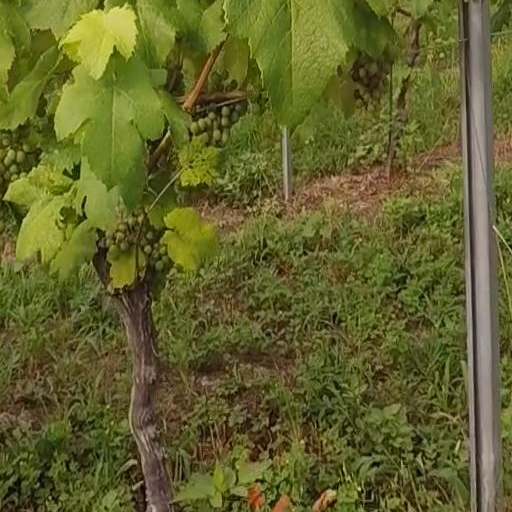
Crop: grape